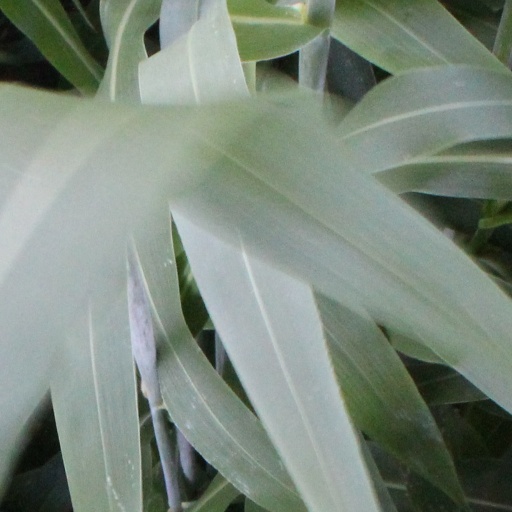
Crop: sorghum